Phormium colensoi

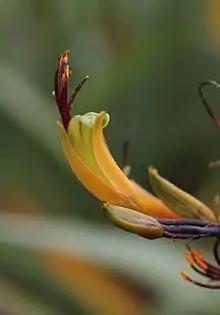
Flowers

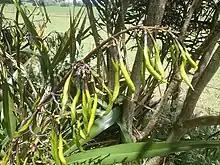
Pods

Phormium colensoi (syn. "Phormium cookianum" – see below), also called mountain flax, or in Māori, is a perennial plant that is endemic to New Zealand. The greenish, yellow or orange flowers are followed by twisted seed pods. It is less common than the other "Phormium" species, "P. tenax" or . Mountain flax is also known as , , , (Williams 1971), (Bell 1890 sic.), coastal flax, hill flax and lesser New Zealand flax.